Giles C. Stedman

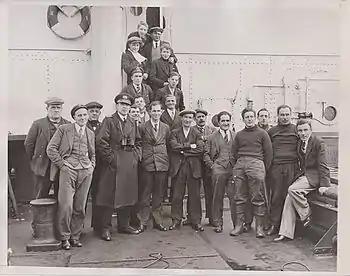
Capt. Giles C. Stedman (with binoculars) and 20 of the 22 lives that he saved from drowning on the sinking British freighter "SS Exeter City"

While serving as Master (naval) of the "SS American Merchant" in 1933, in impossibly violent seas, Stedman effected the rescue of the entire crew of the sinking British merchant steamer "SS Exeter City", save its captain and 3 of its crew, who had already been swept overboard in the gale before the "American Merchant" arrived on the scene. With the "American Merchant" still 15 miles away and the distressed "Exeter City" at Longitude 39.3 West and Latitude 47.27 North about 650 miles out at sea off the coast of St. John's, Newfoundland, some third of the way between there and the tip of Ireland, the "Exeter City" radioed that its "No. 2 hatch" was already "stove-in, its life boats gone, and its bridge damaged." With the seas too torrent to hazard a lifeboat rescue, Stedman had the "American Merchant" circle the "Exeter City" while discharging heavy oil to calm the adjacent sea (oil, while not as dense and floating on water, is more viscous). He then fired a line 400 yards to the rapidly sinking freighter. The line was used to pull a lifeboat from the "American Merchant" to the "Exeter City". After the crew of the "Exeter City" boarded the lifeboat, they were pulled to safety by Stedman's crew. For this amazing feat of rescue, US Navy reservist Giles C. Stedman was awarded the Navy Cross. He also received a silver plaque from the government of Great Britain, the keys to the City of Boston, Massachusetts, and a medal of valor from the City of New York. When Stedman later wrote an article on methods of rescue at sea, it was considered such a technical milestone and so advanced procedures for rescues at sea of the day that Mount St. Mary's University (then, college) awarded Stedman the degree of D.Litt. (honoris causa) and Colgate University awarded him a D.Sc. degree (honoris causa). A second of Stedman's articles on sea rescue was published in the United States Naval Institute Proceedings in 1935.